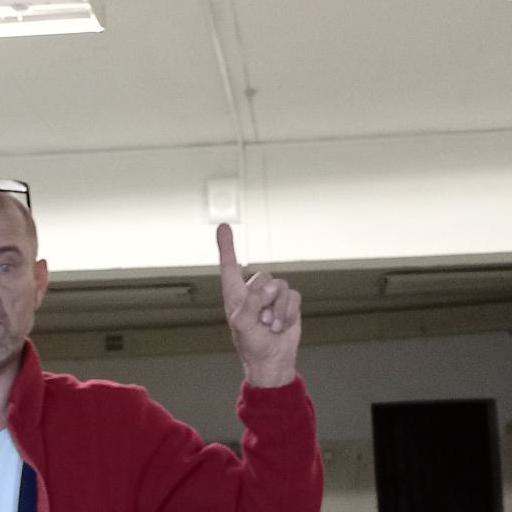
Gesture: one